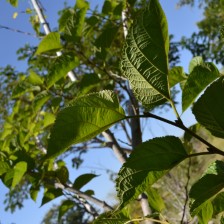
Variety: TaiwanStraberry